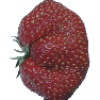
Label: Strawberry Wedge 1